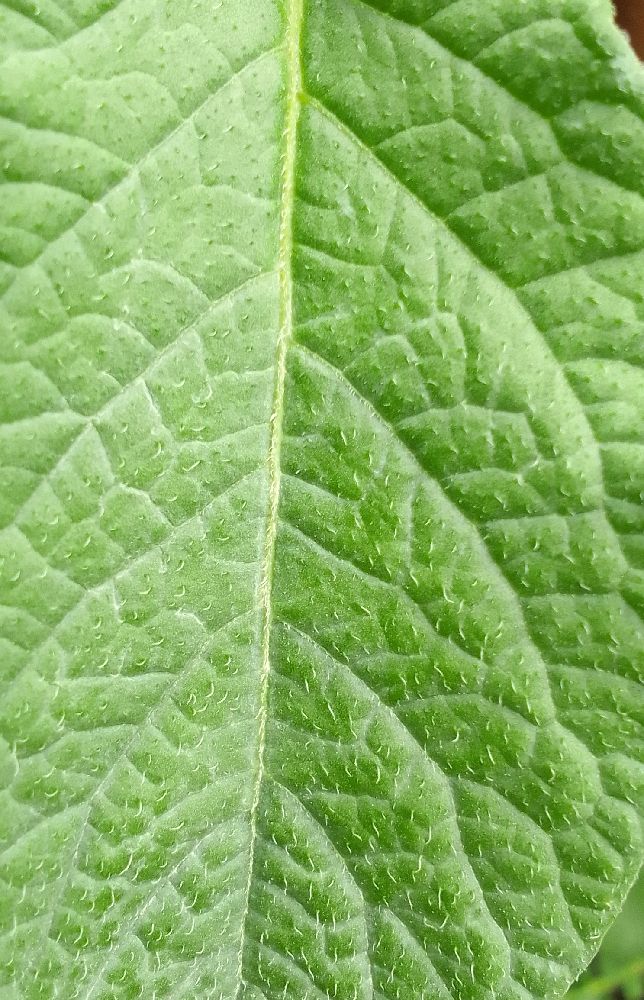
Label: Healthy